Eric Griego

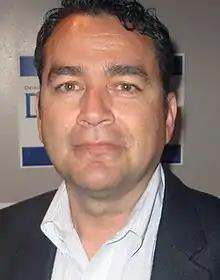

Eric G. Griego (born January 22, 1966) is an American politician from the state of New Mexico. A member of the Democratic Party, he served in the New Mexico Senate, representing the 14th district, from 2009 to 2013. He began his political career elected as a councilman to the Albuquerque City Council, serving 1999 to 2004.